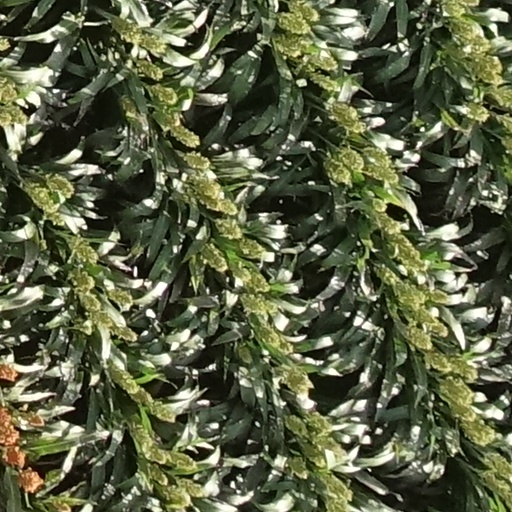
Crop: sorghum